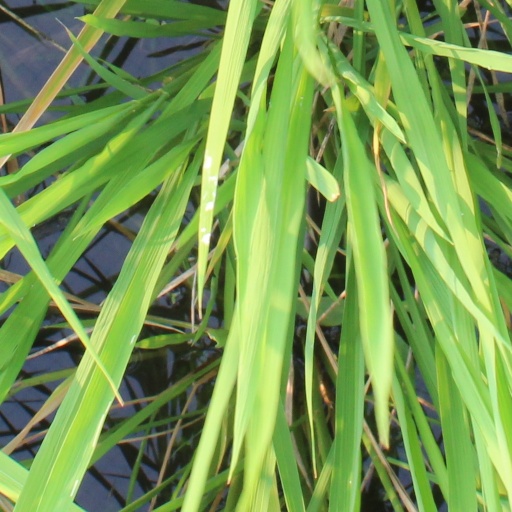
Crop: rice